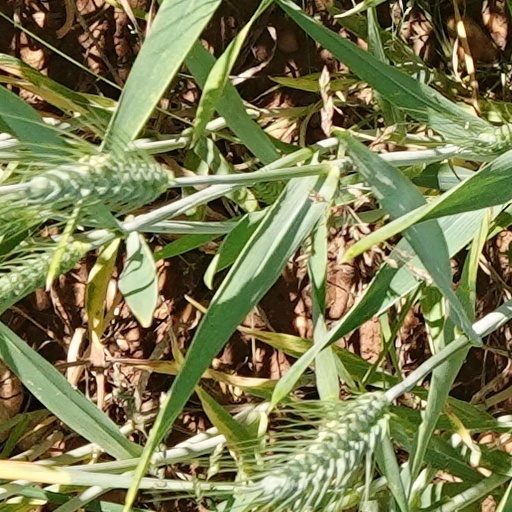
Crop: wheat